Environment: real
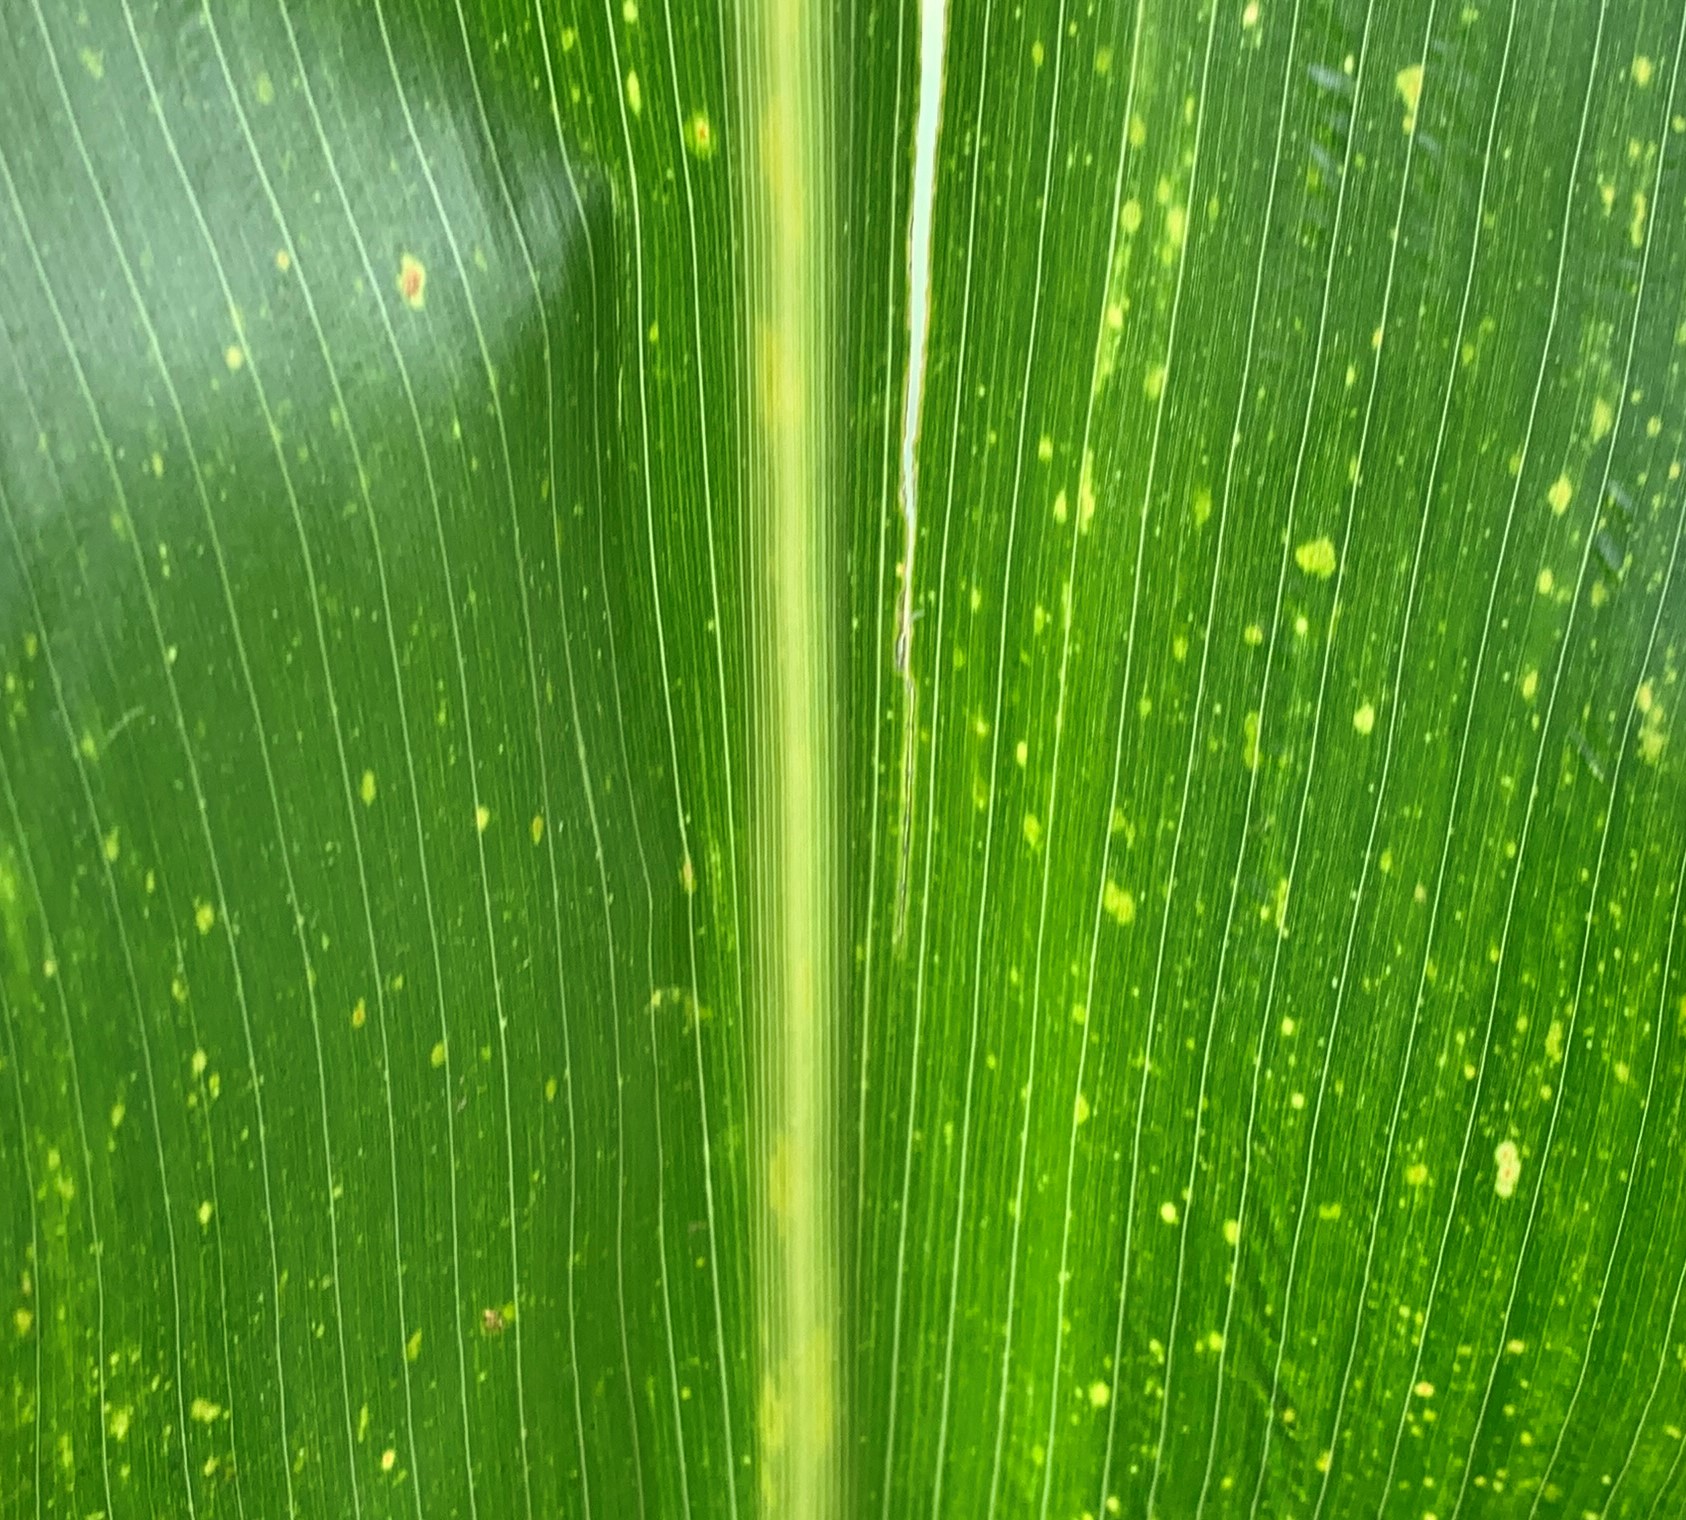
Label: lethal_necrosis